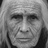
Emotion: neutral